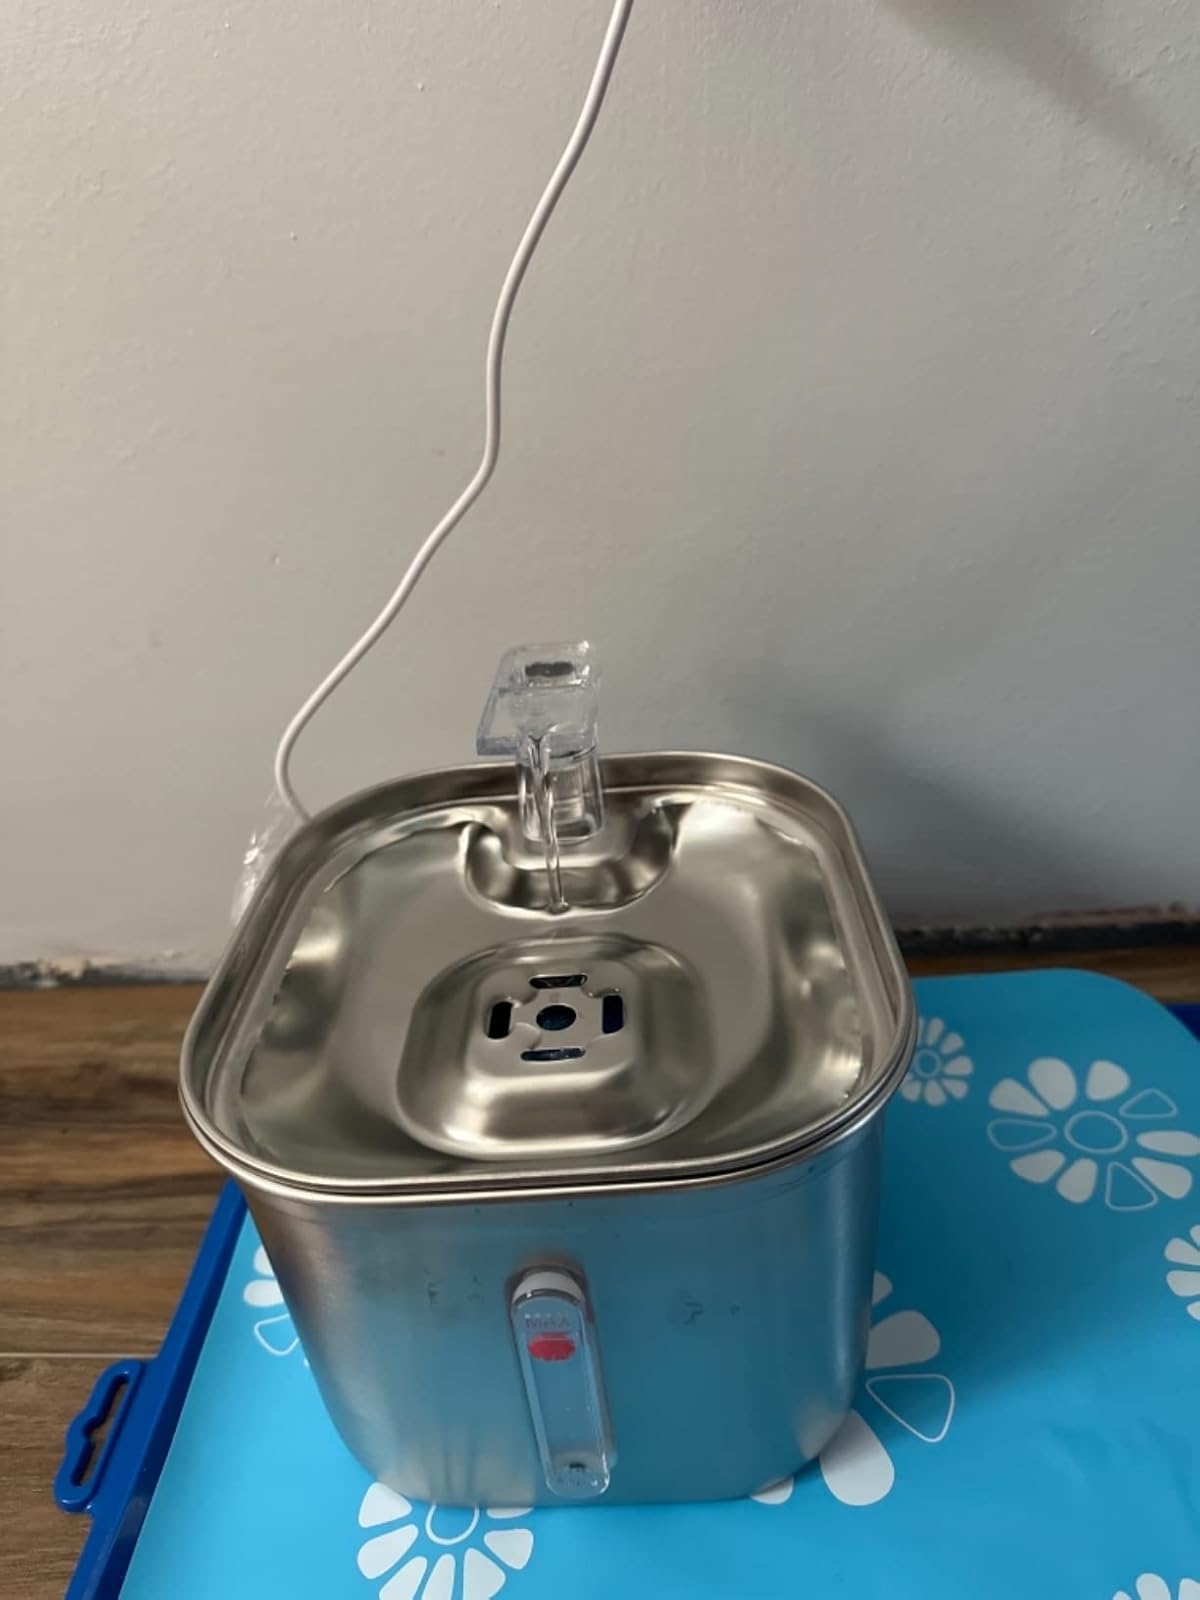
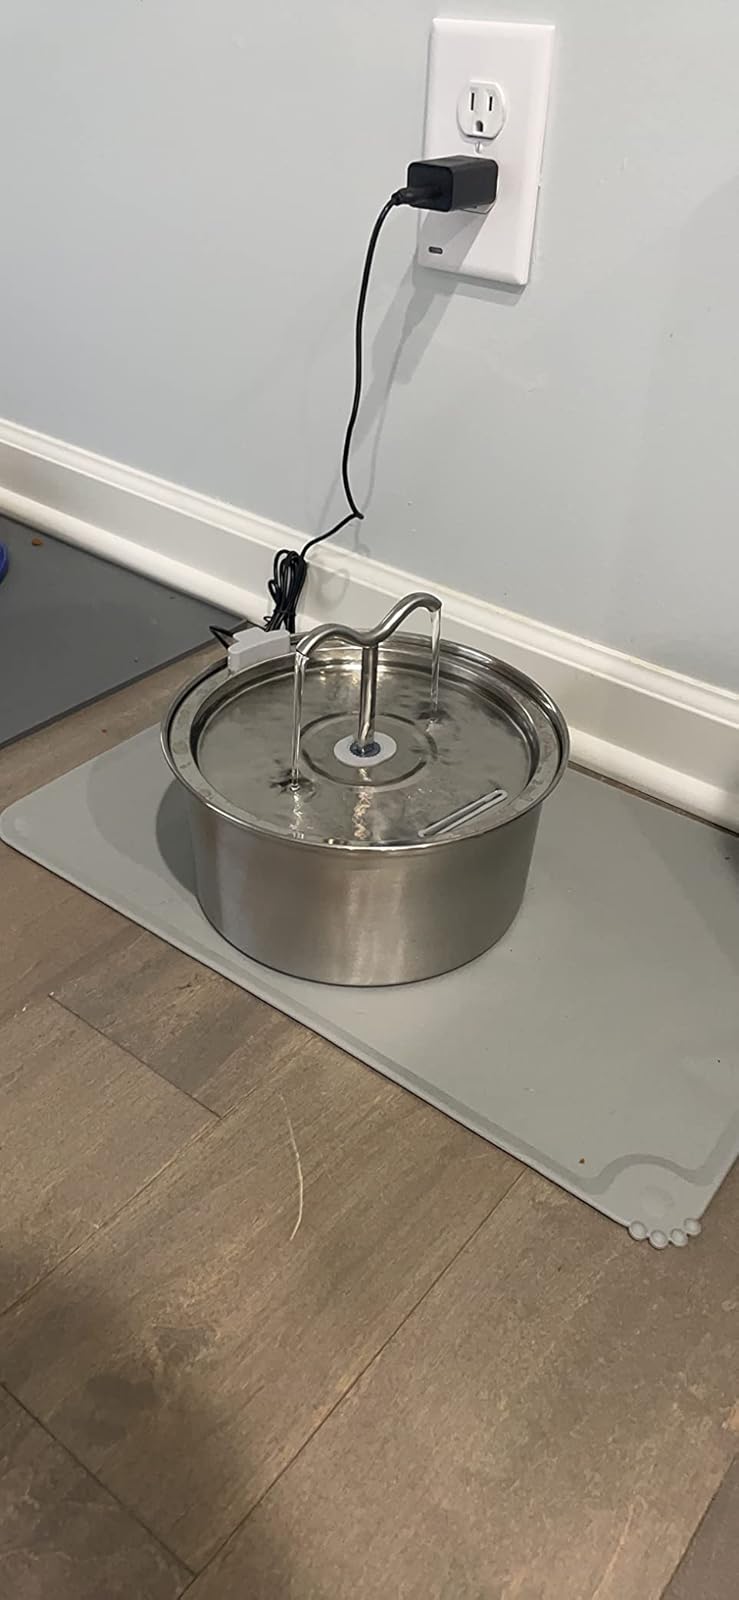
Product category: items_bowl
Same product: no